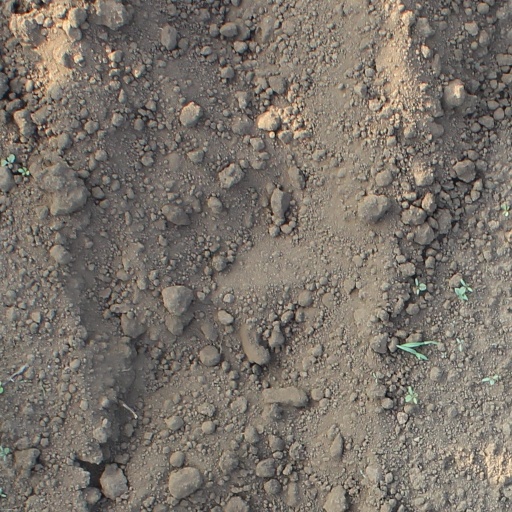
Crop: soybean